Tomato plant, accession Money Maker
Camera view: tilt-top (135 deg); turntable rotation: 0 degrees
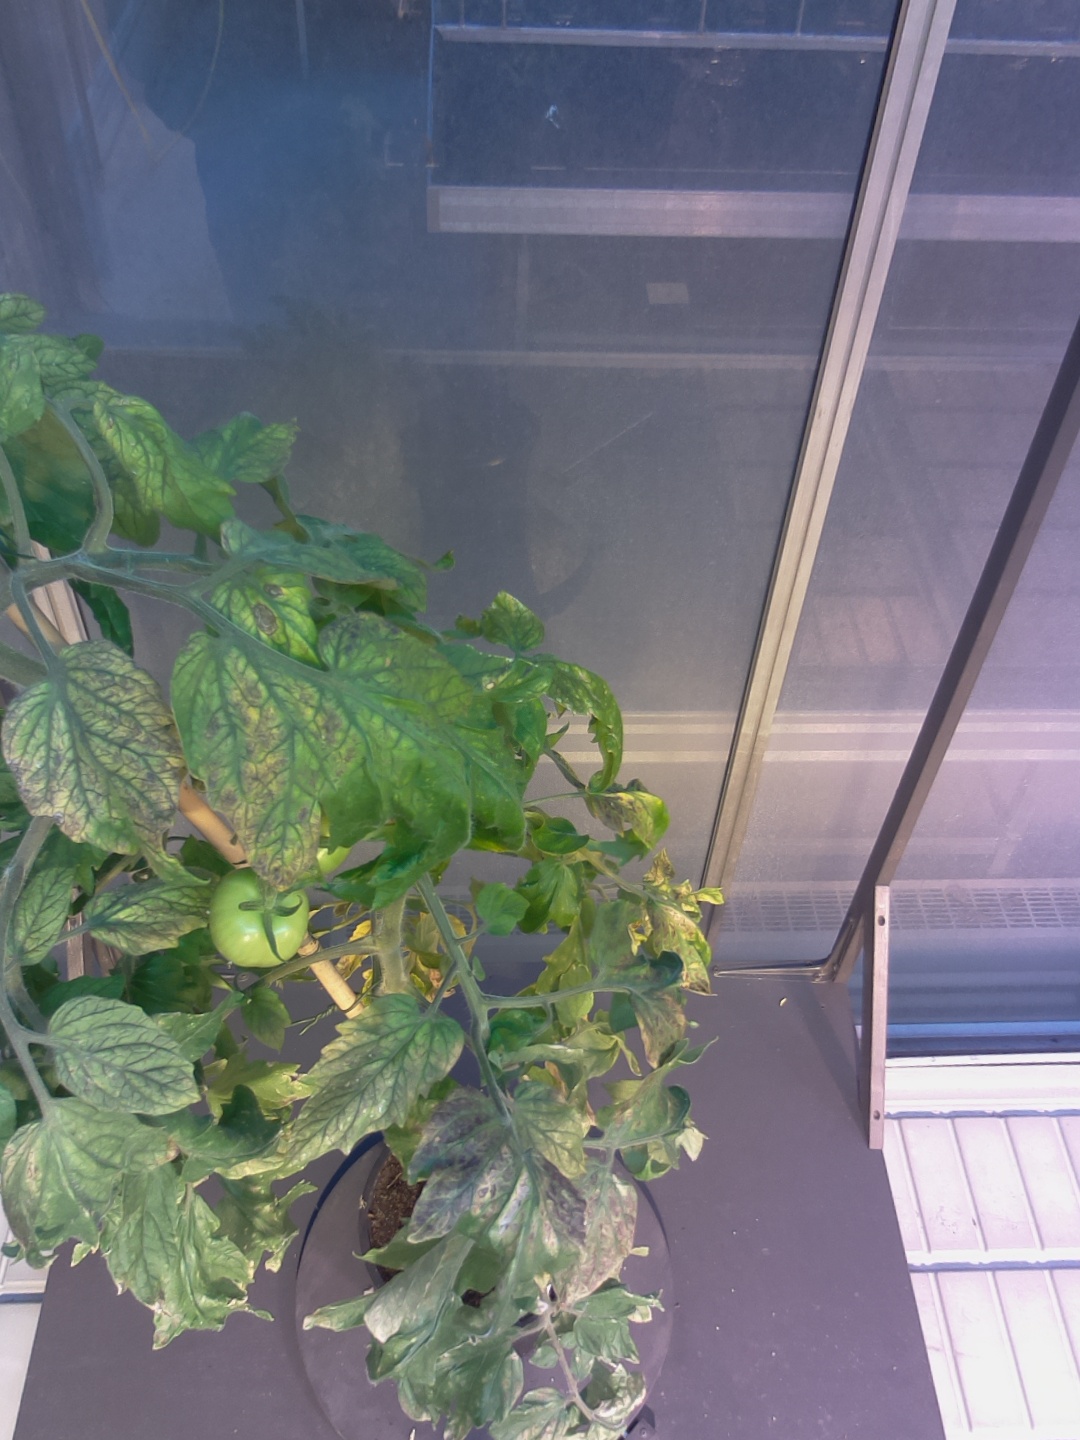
BBCH growth stage 82: 20%-30% of fruits show typical fully ripe color